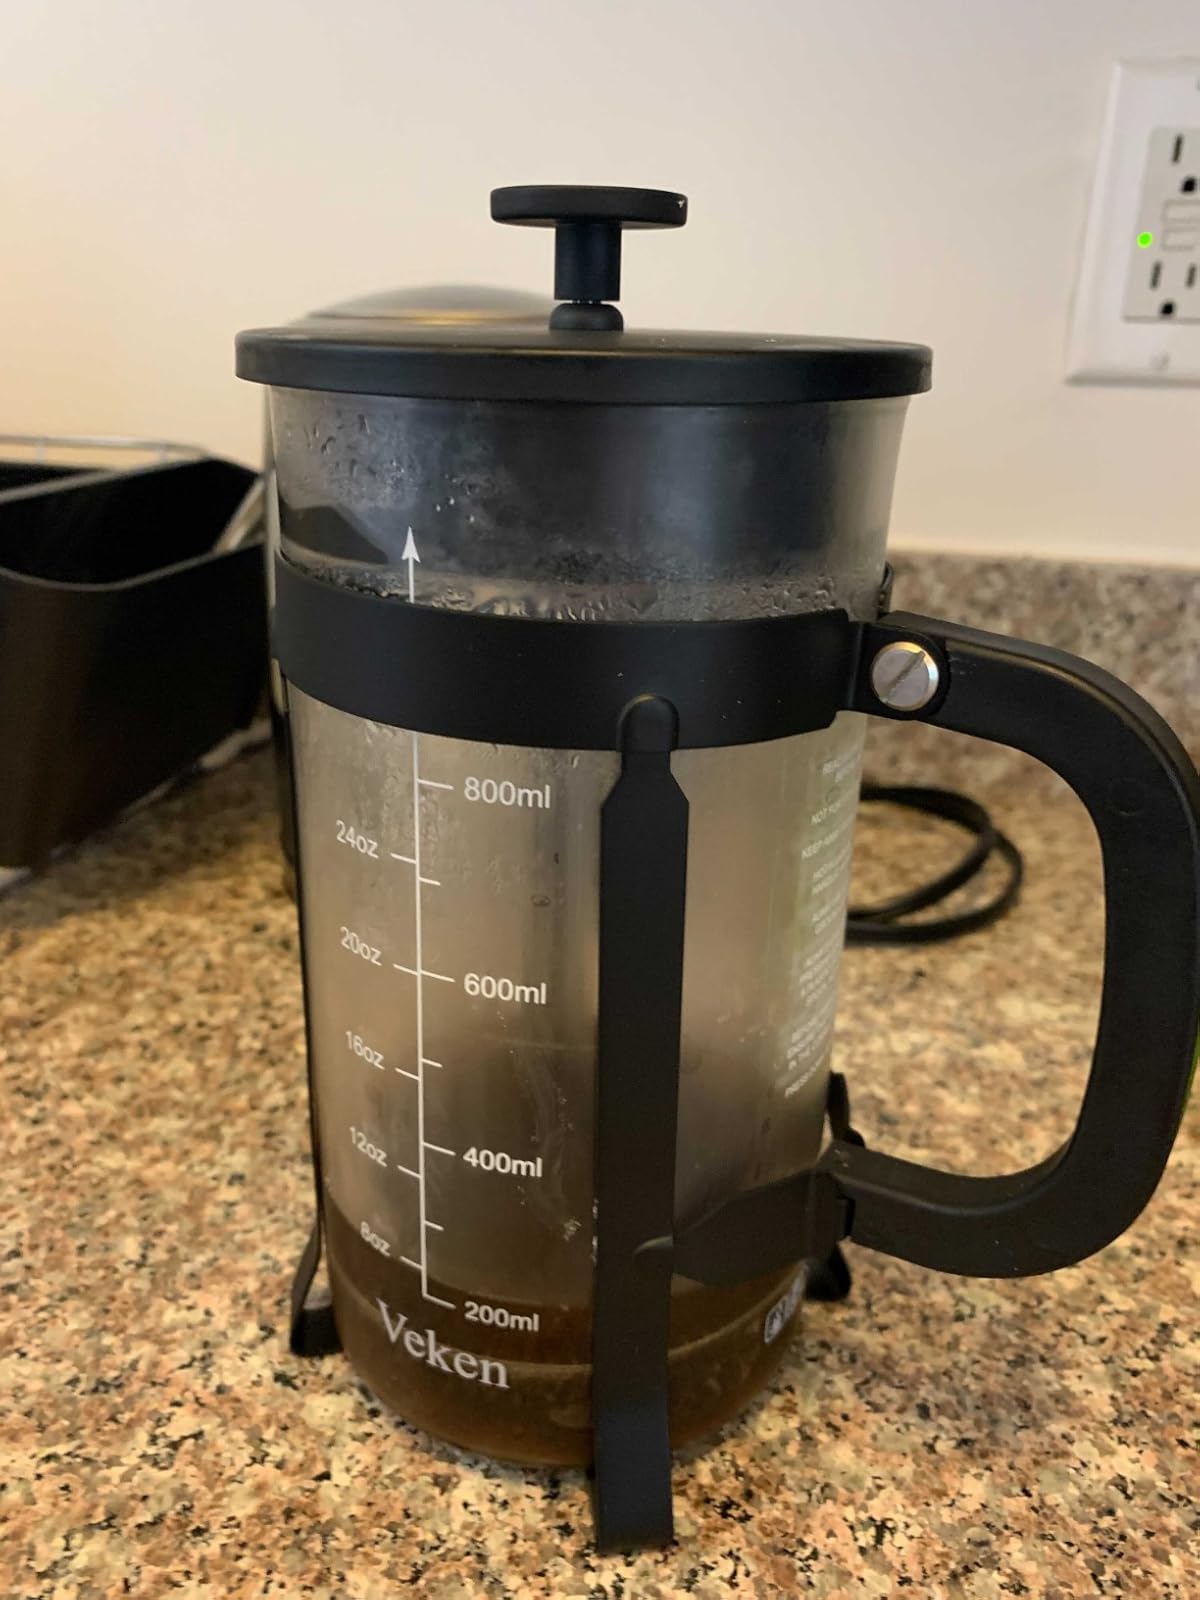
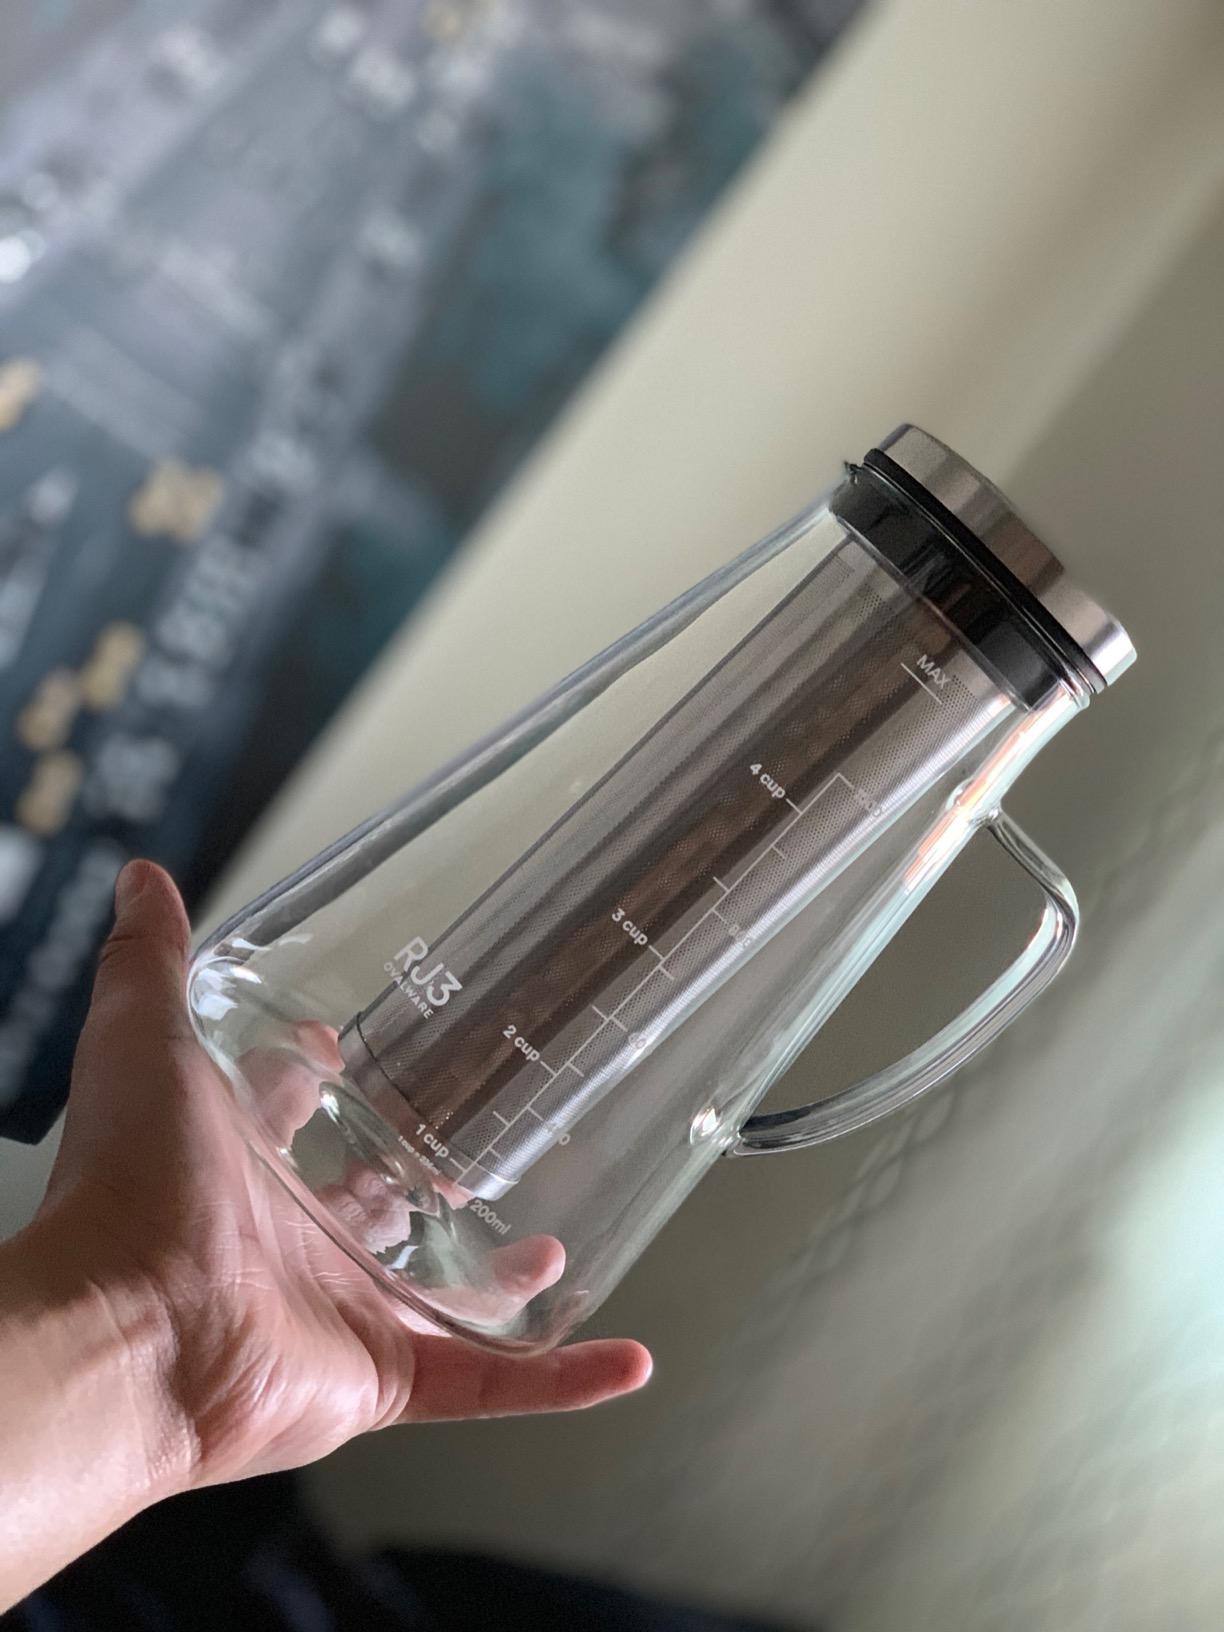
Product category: items_tea
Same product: no